Iberian ship development, 1400–1600

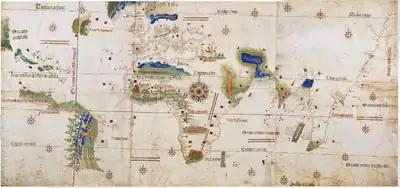
Cantino planisphere 1502, earliest surviving chart showing the explorations of Columbus to Central America, Corte-Real to Newfoundland, Gama to India and Cabral to Brazil. Tordesillas line depicted, Biblioteca Estense, Modena

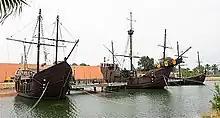
Replicas of "La Niña", "La Pinta" and "La Santa María" at Palos de la Frontera, Spain

The ship that launched the first phase of the discoveries along the African coast was the Portuguese caravel. Since its development was a gradual transition and far from any unilineal model, the predecessors and birthplace of the caravel may never be known for certain, but it likely evolved from some kind of tending or coastal craft in the Mediterranean. It is clear from historical records that there were Portuguese caravels used as fishing vessels in the 13th century Iberians quickly adopted it for their merchant navy. They were agile and easier to navigate, with a tonnage of 50 to 160 tons and 1 to 3 masts, with lateen triangular sails allowing luffing. The caravel particularly benefited from a greater capacity to tack. The limited capacity for cargo and crew were their main drawbacks, but this did not hinder their success. Limited crew and cargo space was acceptable, initially, because as exploratory ships, their "cargo" was what was in the explorer's discoveries about a new territory, which only took up the space of one person. Among the famous caravels are "Berrio" and "Caravela Annunciation". Columbus also used them in his travels.